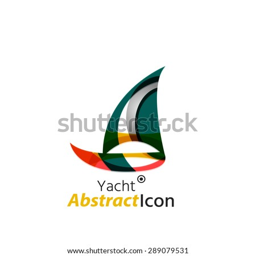
abstract geometric business corporate emblem .